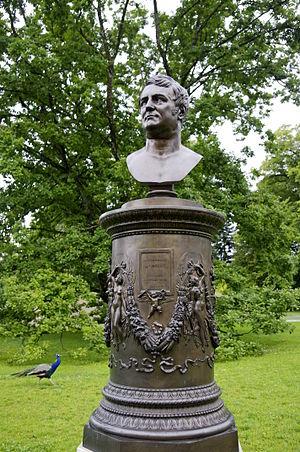
Genève - Jardin Botanique. Monment à Augustin Pyramus de Candolle par James Pradier. Inscriptions:ΘΕΡΟΣ (summer) - avgvstin pyramvs de CANDOLLE mort a Geneve le ix septembre mdcccxli, J. Pradier, de Geneve, scvlp. - ΟΠΩΡΑ autumn)